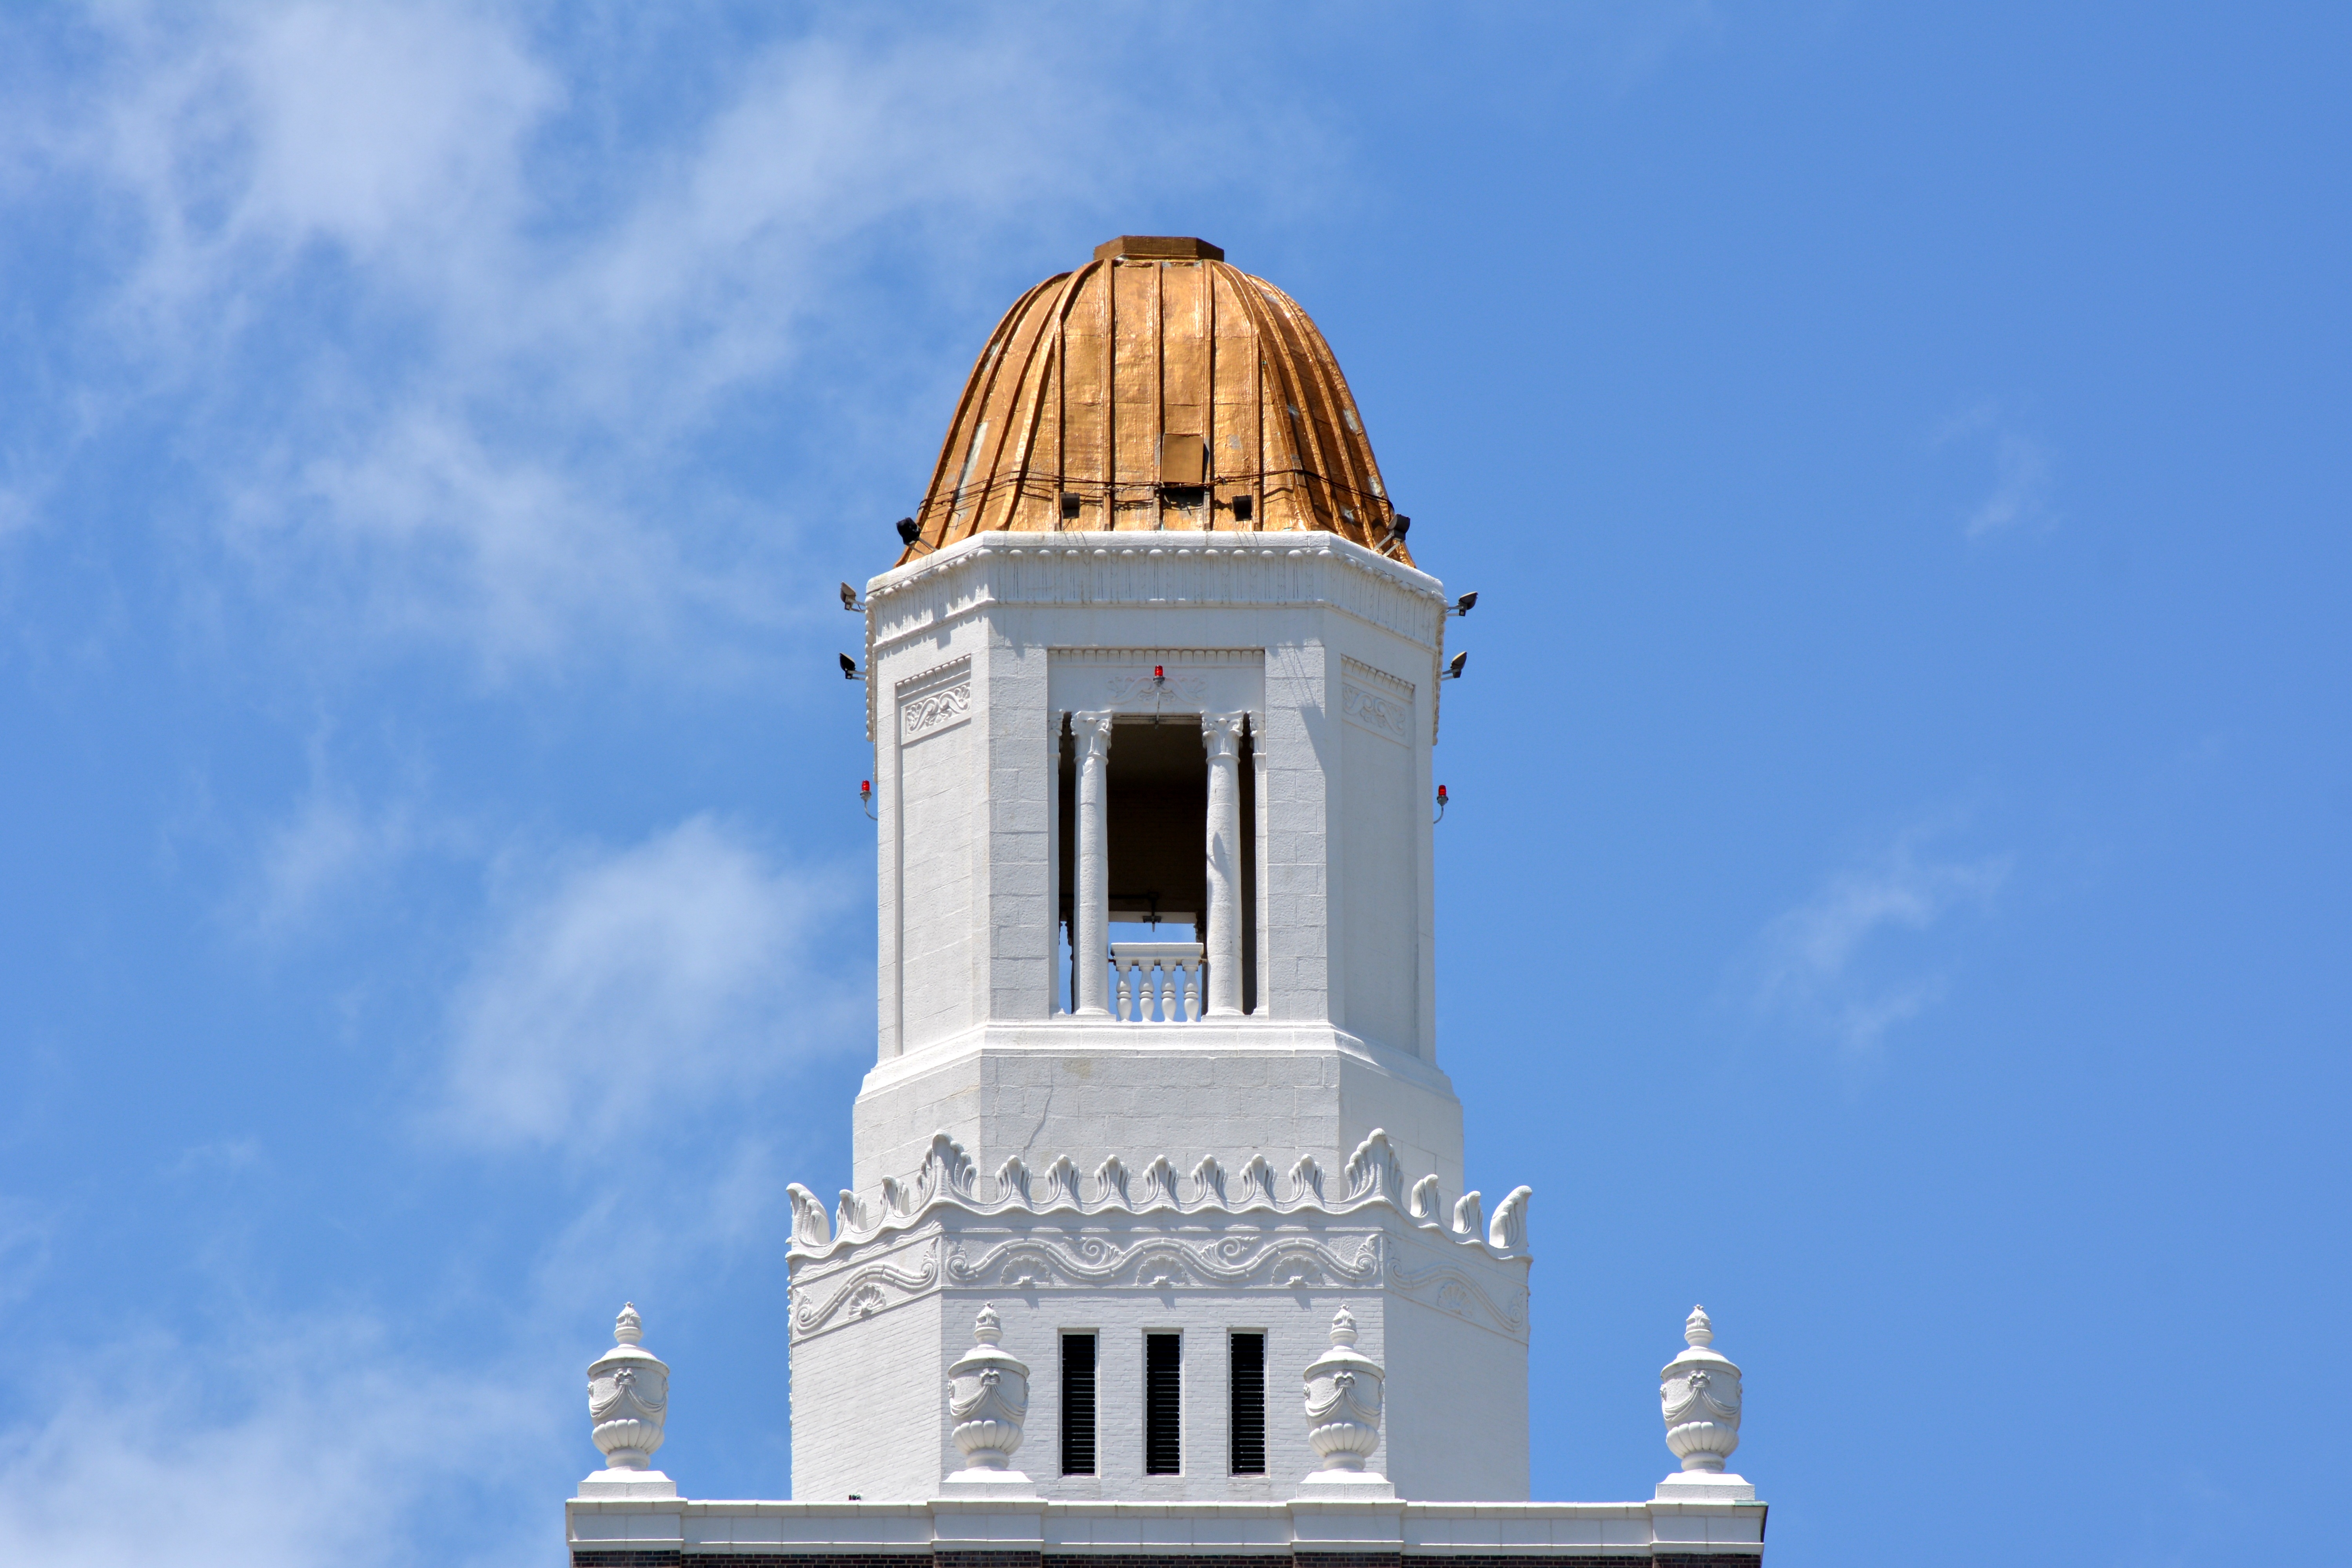
architecture, sky, town, building, old, monument, cityscape, bell, tower, religion, ancient, landmark, church, cathedral, chapel, historic, christian, place of worship, clock tower, bell tower, catholic, temple, steeple, history, historical, belfry, control tower